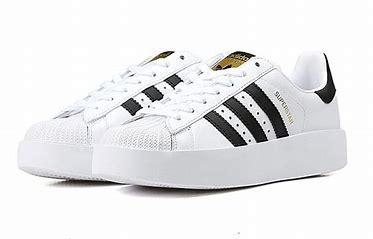
Brand: Adidas
Model: Superstar Bold